List of Geelong Football Club players

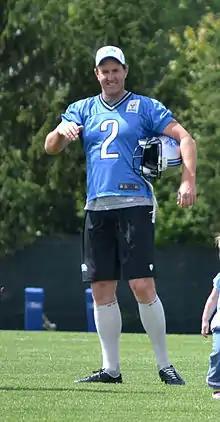
Ben Graham played 219 matches for Geelong from 1993 to 2004 and was club captain from 2000 to 2002 prior to becoming a professional American football punter in the National Football League in 2005.

Since becoming a foundation club of the Victorian Football League (VFL)—which is now known as the Australian Football League (AFL)—in 1897, there have been 1119 players who have represented the Geelong Football Club in a senior VFL/AFL match. A senior VFL/AFL match is an Australian rules football match between two clubs that are, or were at the time, members of the VFL/AFL. A senior VFL/AFL match is played under the laws of Australian football, and includes regular season matches, as well as finals series matches. It doesn't include pre-season competition matches, Night Series matches, interstate matches or international rules football matches. The list is arranged in the order in which each player made his debut for Geelong in a senior VFL/AFL match. Where more than one player made his debut in the same match, those players are listed alphabetically by surname.